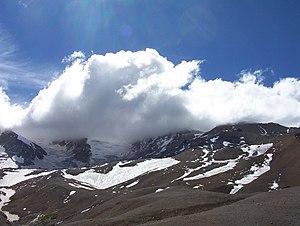
La province de Neuquén est une province d'Argentine, qui se trouve à l'extrémité nord-ouest de la Patagonie argentine. Avec une superficie de 94 378 km², elle est la plus petite province des régions australes du pays. Sa géographie s'abîme sur l'imposante Cordillère des Andes.
Le Domuyo est un stratovolcan appartenant à la Cordillera del Viento, dans le nord de la province argentine de Neuquén, en Patagonie. Il atteint une altitude de 4 709 mètres et est de ce fait la plus haute montagne de Patagonie.